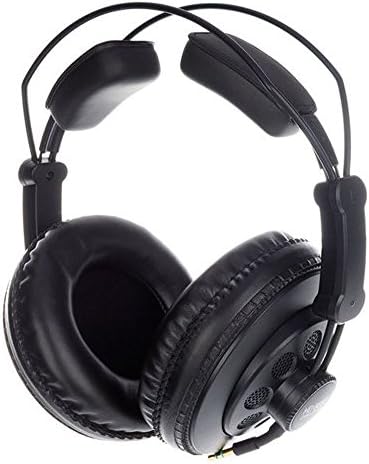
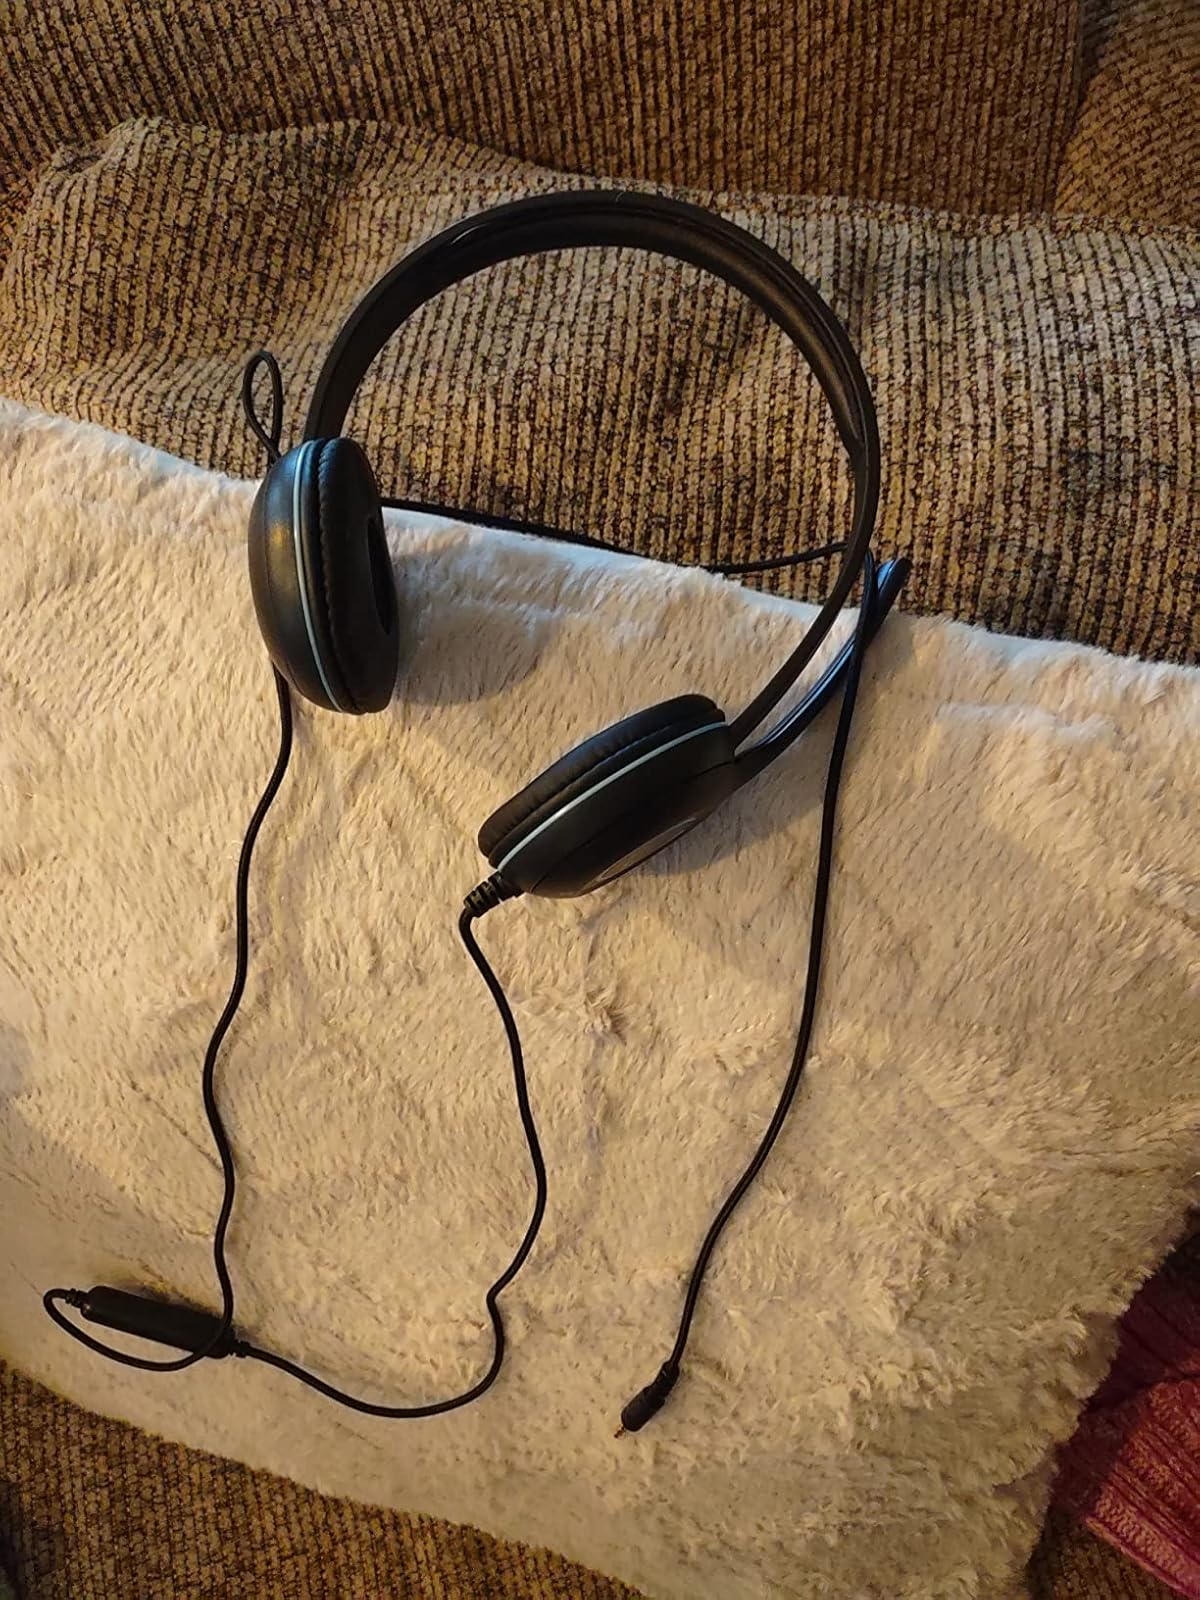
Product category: headphones
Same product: no